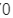
Number: 0